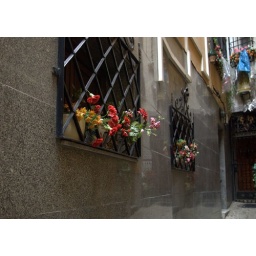
Carnations hanging from windows on a side street in Toledo.